Suleiman Nabulsi

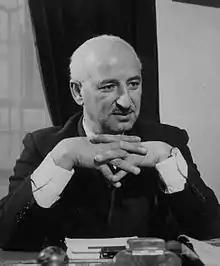
Suleiman Nabulsi in his study

Suleiman Nabulsi (1908 – 14 October 1976) was a leftist Jordanian political figure who served as the 12th Prime Minister of Jordan in 1956–57.